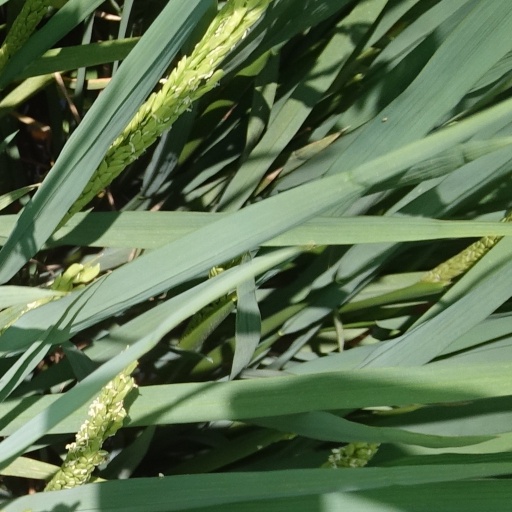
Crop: rice